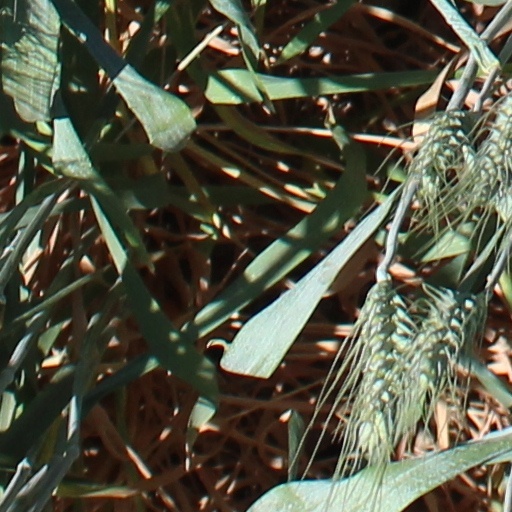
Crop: wheat